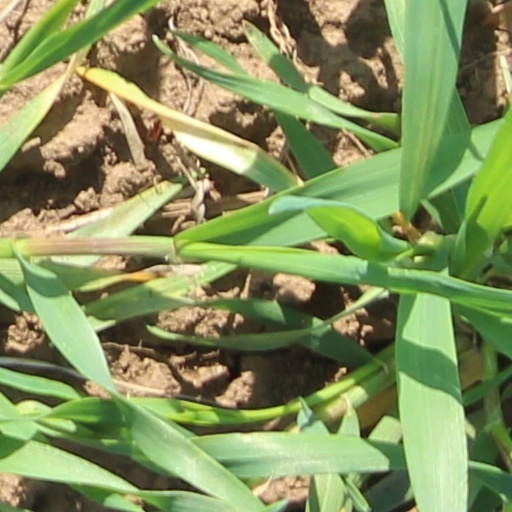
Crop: wheat